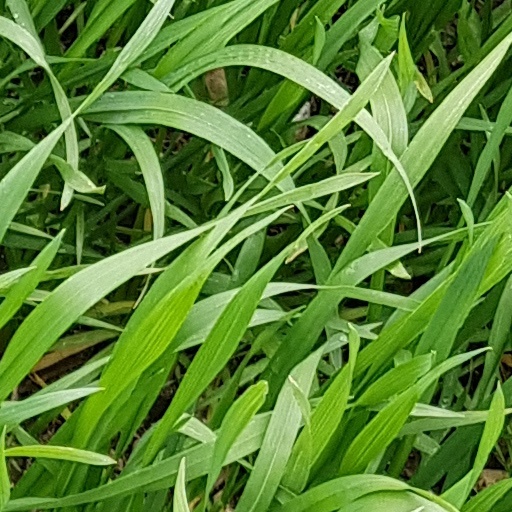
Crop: wheat